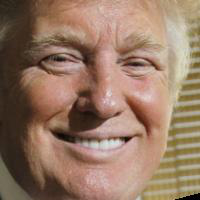
Age group: age 66-80